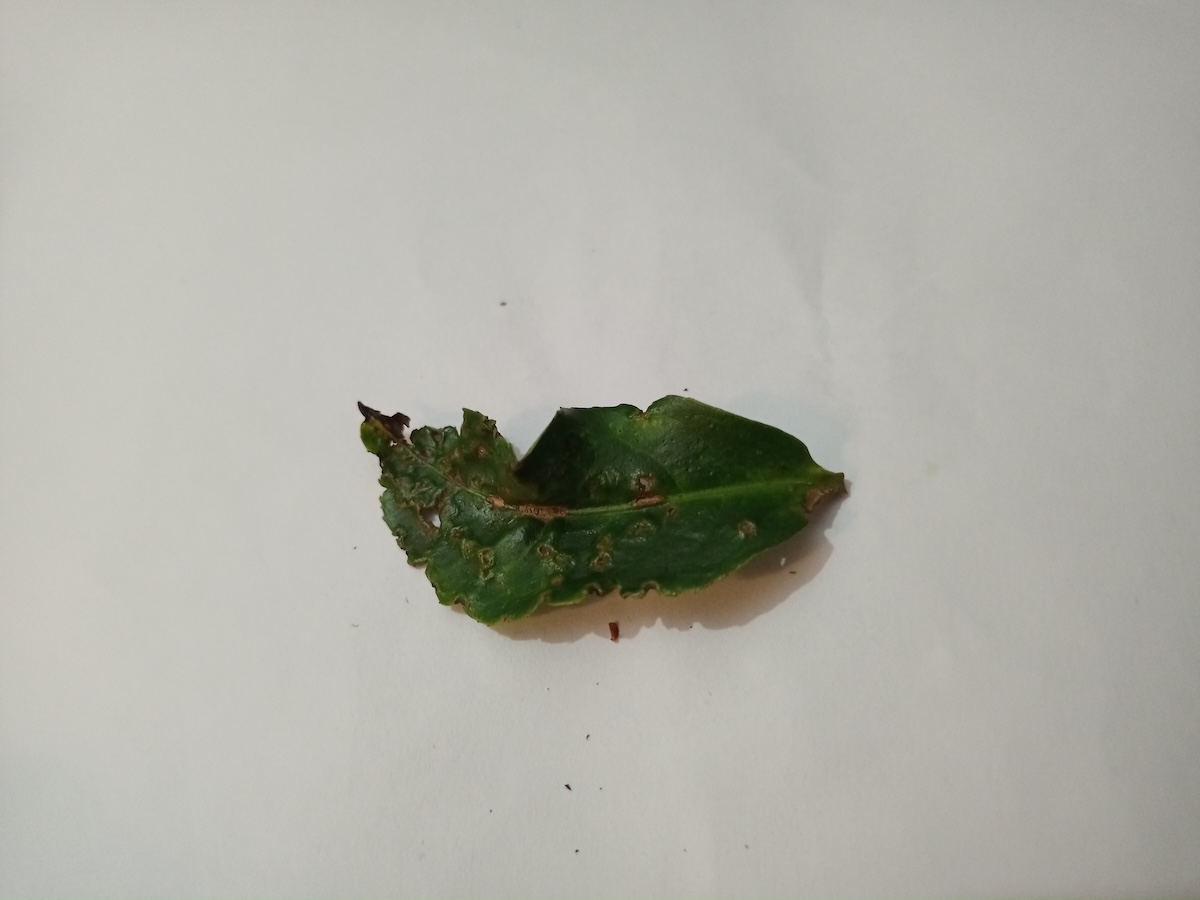
Label: Green mirid bug